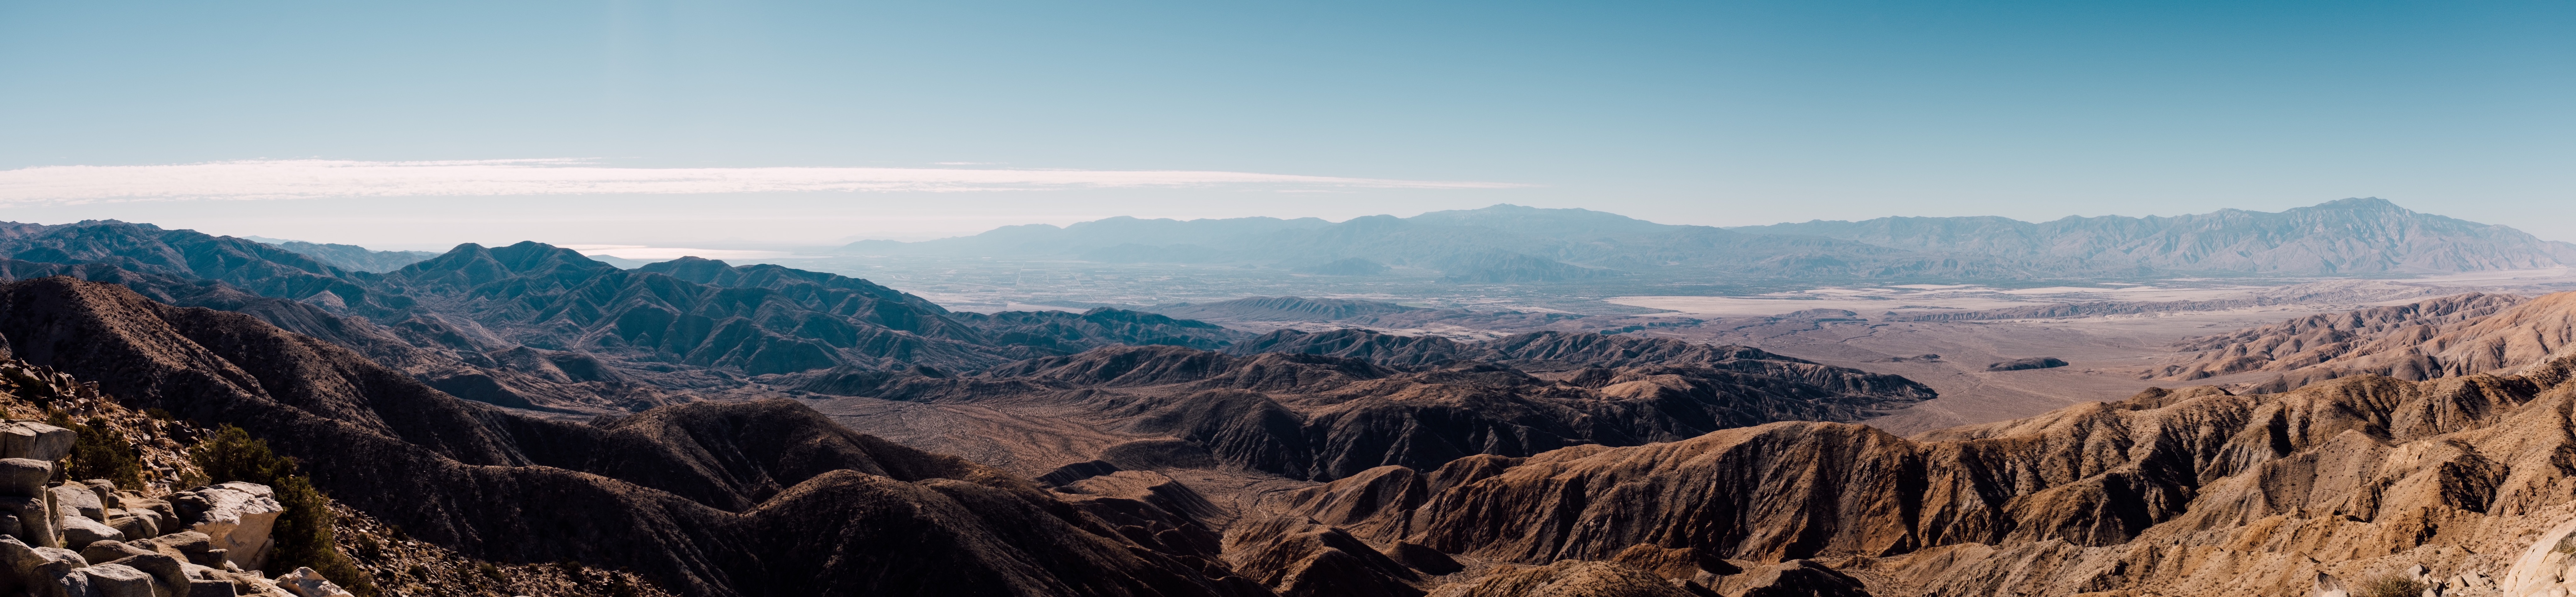
wilderness, mountain, valley, mountain range, panorama, national park, ridge, alps, plateau, landform, geographical feature, mountainous landforms